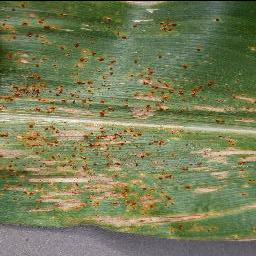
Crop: corn
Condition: (maize)_cercospora_spot_gray_spot